2016 Formula One World Championship

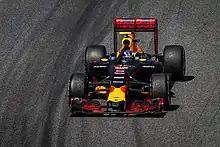
Max Verstappen became the youngest ever winner in Formula One when he won the Spanish Grand Prix.

Before the race in Spain, Daniil Kvyat and Max Verstappen swapped places with Kvyat going to Toro Rosso and Verstappen to Red Bull. The start of the race saw Hamilton and Rosberg collide, handing the lead to Daniel Ricciardo. The race also saw the youngest race winner as Max Verstappen won the Grand Prix, defending against Kimi Räikkönen after Red Bull committed Ricciardo to an additional pit stop.